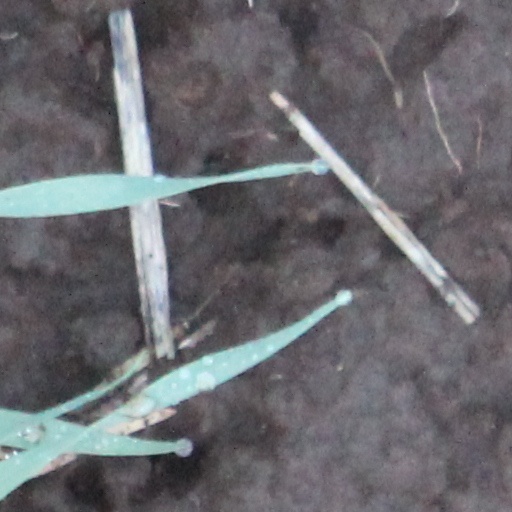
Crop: wheat